The Colbert Report

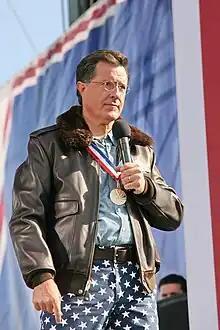
Colbert at the Rally to Restore Sanity and/or Fear in 2010, which attracted over 215,000 people

"The Colbert Report" received numerous awards and accolades throughout its run. The show was nominated for four Emmy Awards in its inaugural year, but lost to "The Daily Show". "The Report" was nominated each year for the rest of its run for Outstanding Variety, Music, or Comedy Series, but lost each time to "The Daily Show" until 2013— breaking the longest winning streak for a television show in Primetime Emmy Award history. Colbert subsequently referenced his win on his program as the conclusion of Stewart's "reign of terror." "The Report" also won the award the following year, and received a subsequent nomination in 2015.